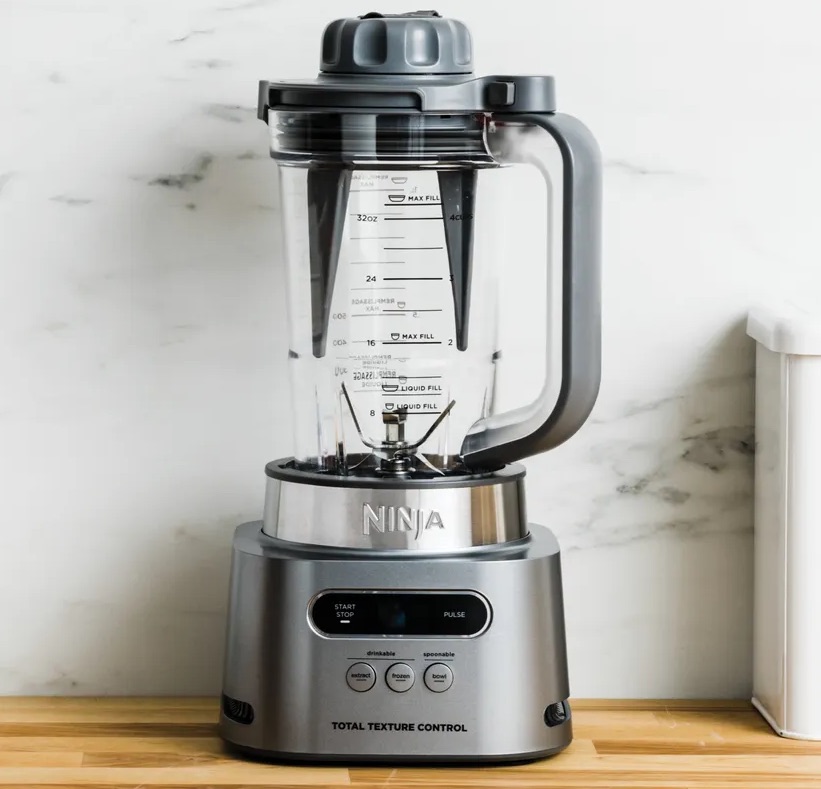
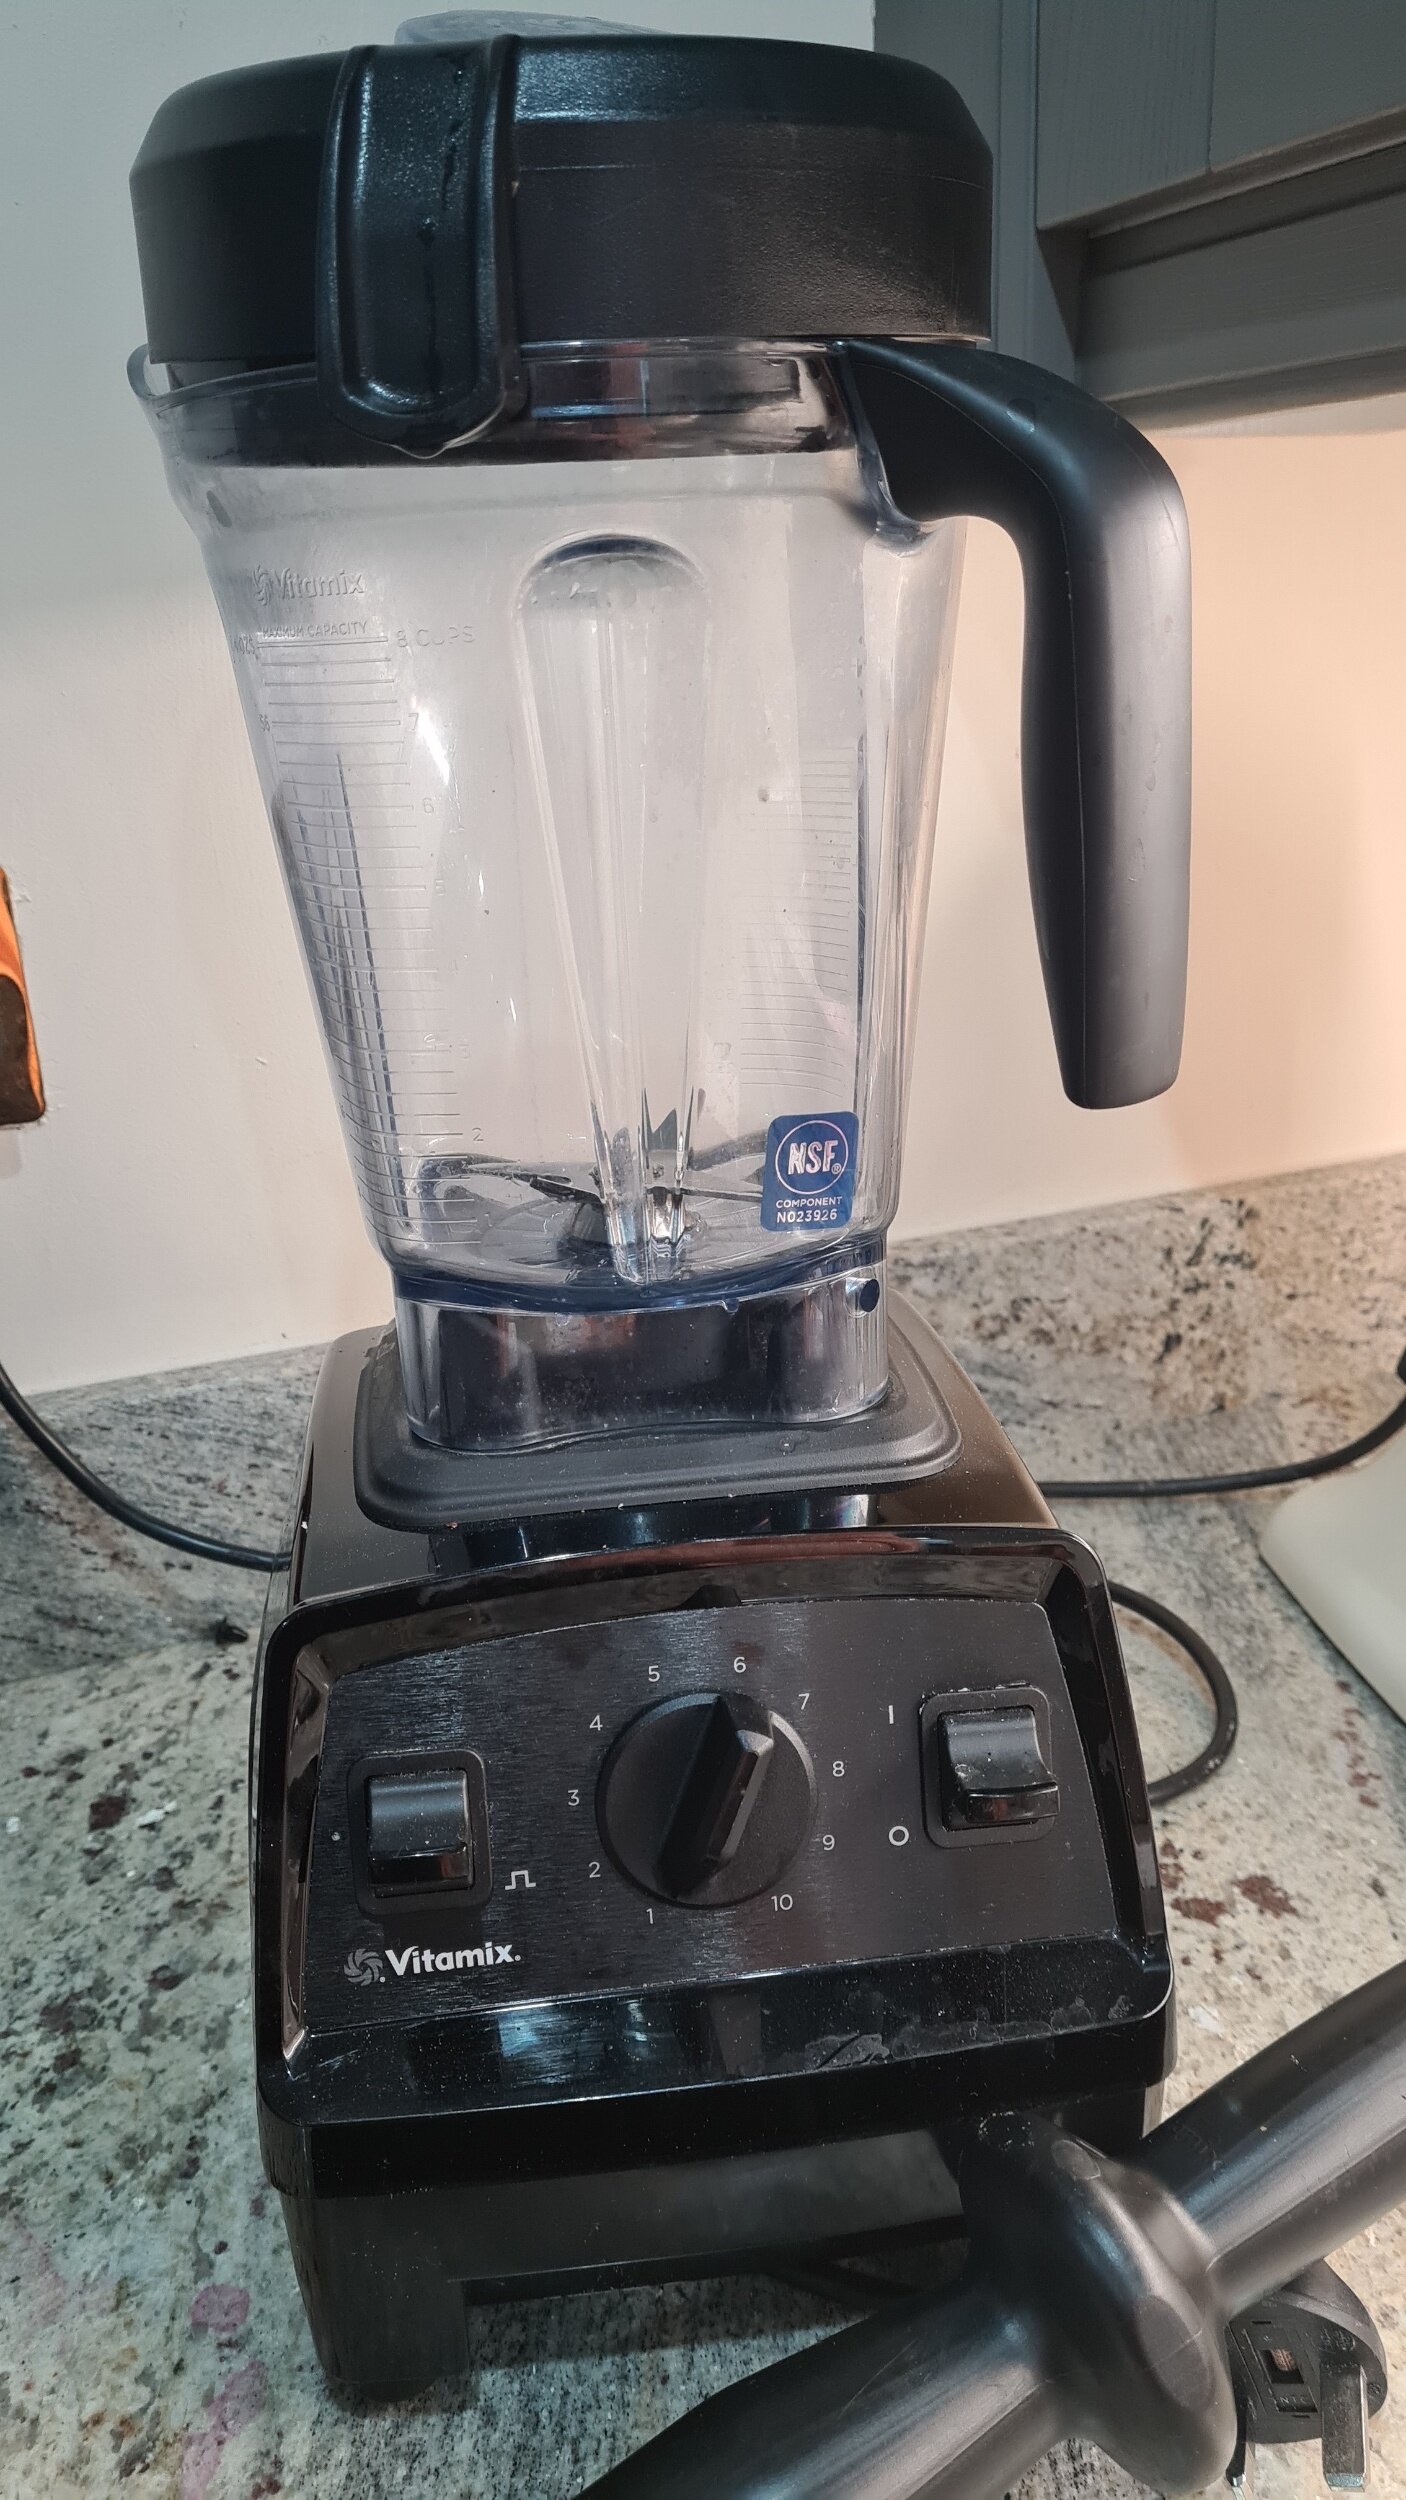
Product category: items_blender
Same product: no